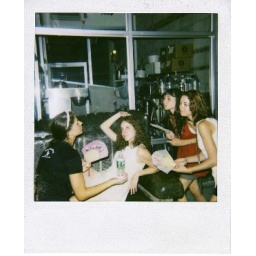
Chrissy, Fab, and Mags celebrating the birth of moi by offering a bottle of water and their undying devotion..